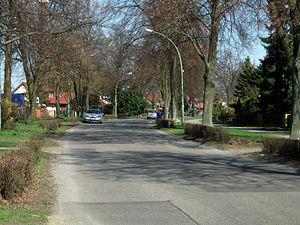
Stadtrandsiedlung Malchow [ˈʃtatˌʁantˈziːdlʊŋ ˈmalçoː] est un quartier de Berlin, faisant partie de l'arrondissement de Pankow.